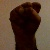
The image shows a hand gesture representing the letter 'S' in Indian Sign Language.